Mokhotlong

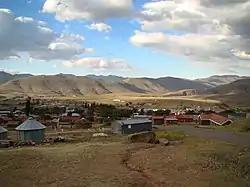
Mokhotlong centre and airport

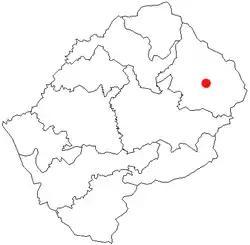
Location of Mokhotlong in Lesotho

Mokhotlong is a constituency, city and seat of Mokhotlong District in the mountainous northeastern part of Lesotho. It is the first major city with an airport along the road from South Africa across the Sani Pass, near the Maloti (Drakensberg in South Africa) Mountains. The name of the city is named in Sesotho, the language of the people of Lesotho, meaning "Place of the Bald Ibis." Thabana Ntlenyana, the highest point in southern Africa, is found in Mokhotlong.